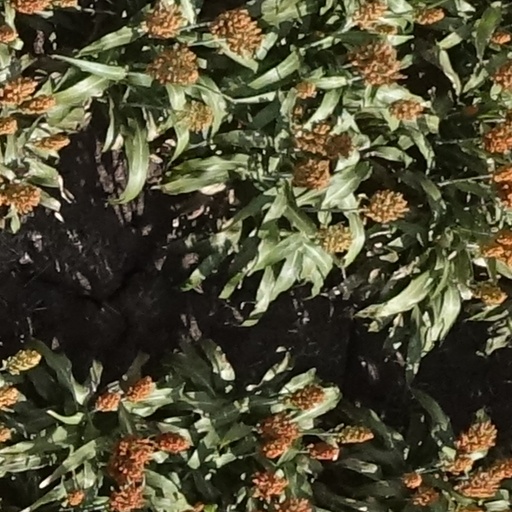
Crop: sorghum